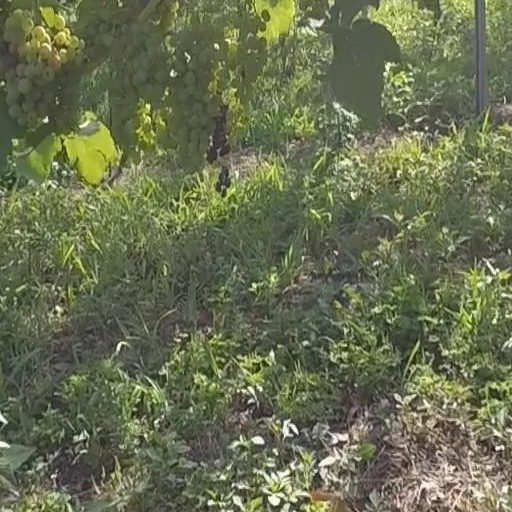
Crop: grape